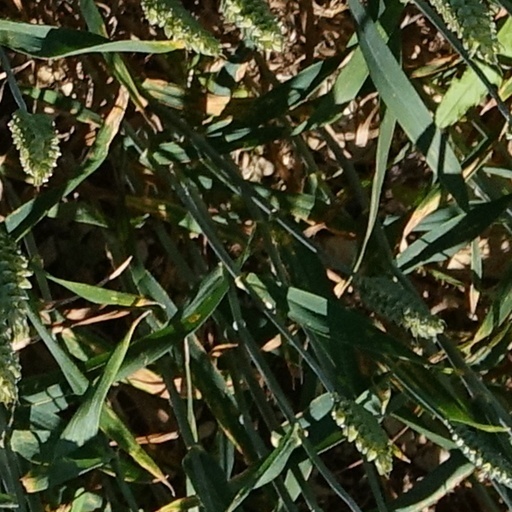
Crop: wheat